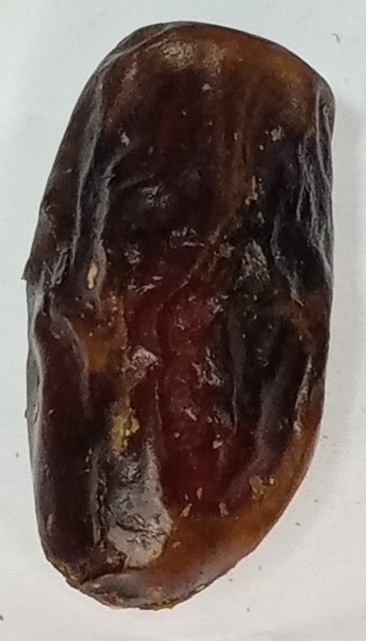
Variety: gajar
Size: medium
Grade: grade-2